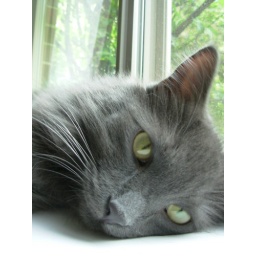
in his other favorite place, the bedroom window sill.